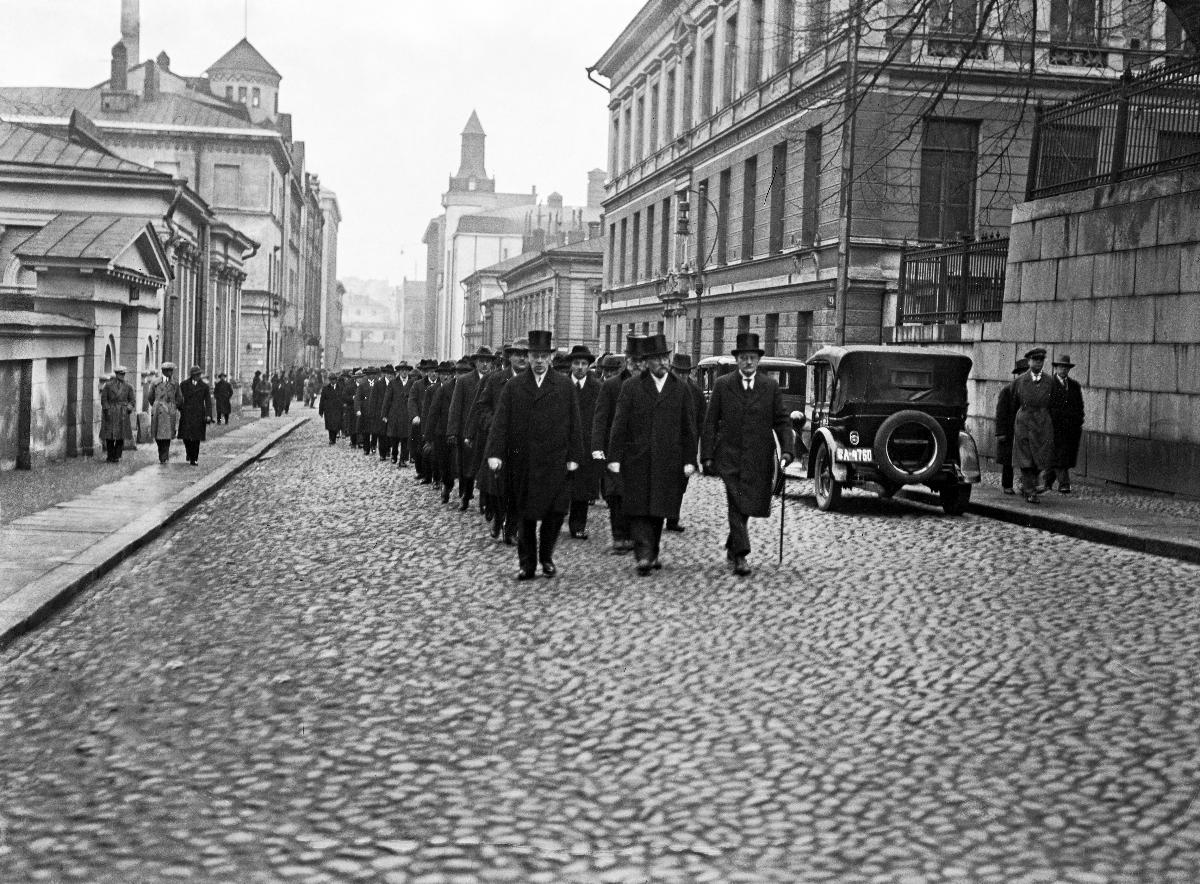
Eduskunnan avajaiset
Riksdagens öppnande; Opening of the Parliament
sisällön kuvaus: Eduskunnan avajaiset Helsingissä 21.10.1930. Eduskunta ja hallitus matkalla kirkkoon. content description: Opening of the Parliament in Helsinki 21.10.1930. The Parliament and Ministers on their way to the church. innehållsbeskrivning: Riksdagens öppnande i Helsingfors 21.10.1930. Riksdag och regering på väg till kyrkan.
Kuvaaja: Sundström, Hugo, kuvaaja
Vuosi: 1930
Paikka: Suomi, Uusimaa, Helsinki
Aiheet: politiikka; eduskunta (parlamentit); poliitikot; kansanedustajat; HBL; politics; parliament; politicians; members of parliament; representatives; members of the parliament; politik; riksdagen; politiker; riksdagsledamöter; riksdagsmän